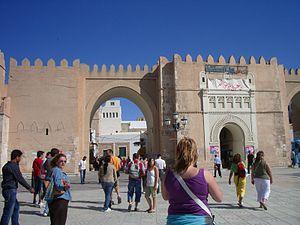
La médina de Sfax est une médina tunisienne qui constitue le cœur historique de la ville de Sfax.